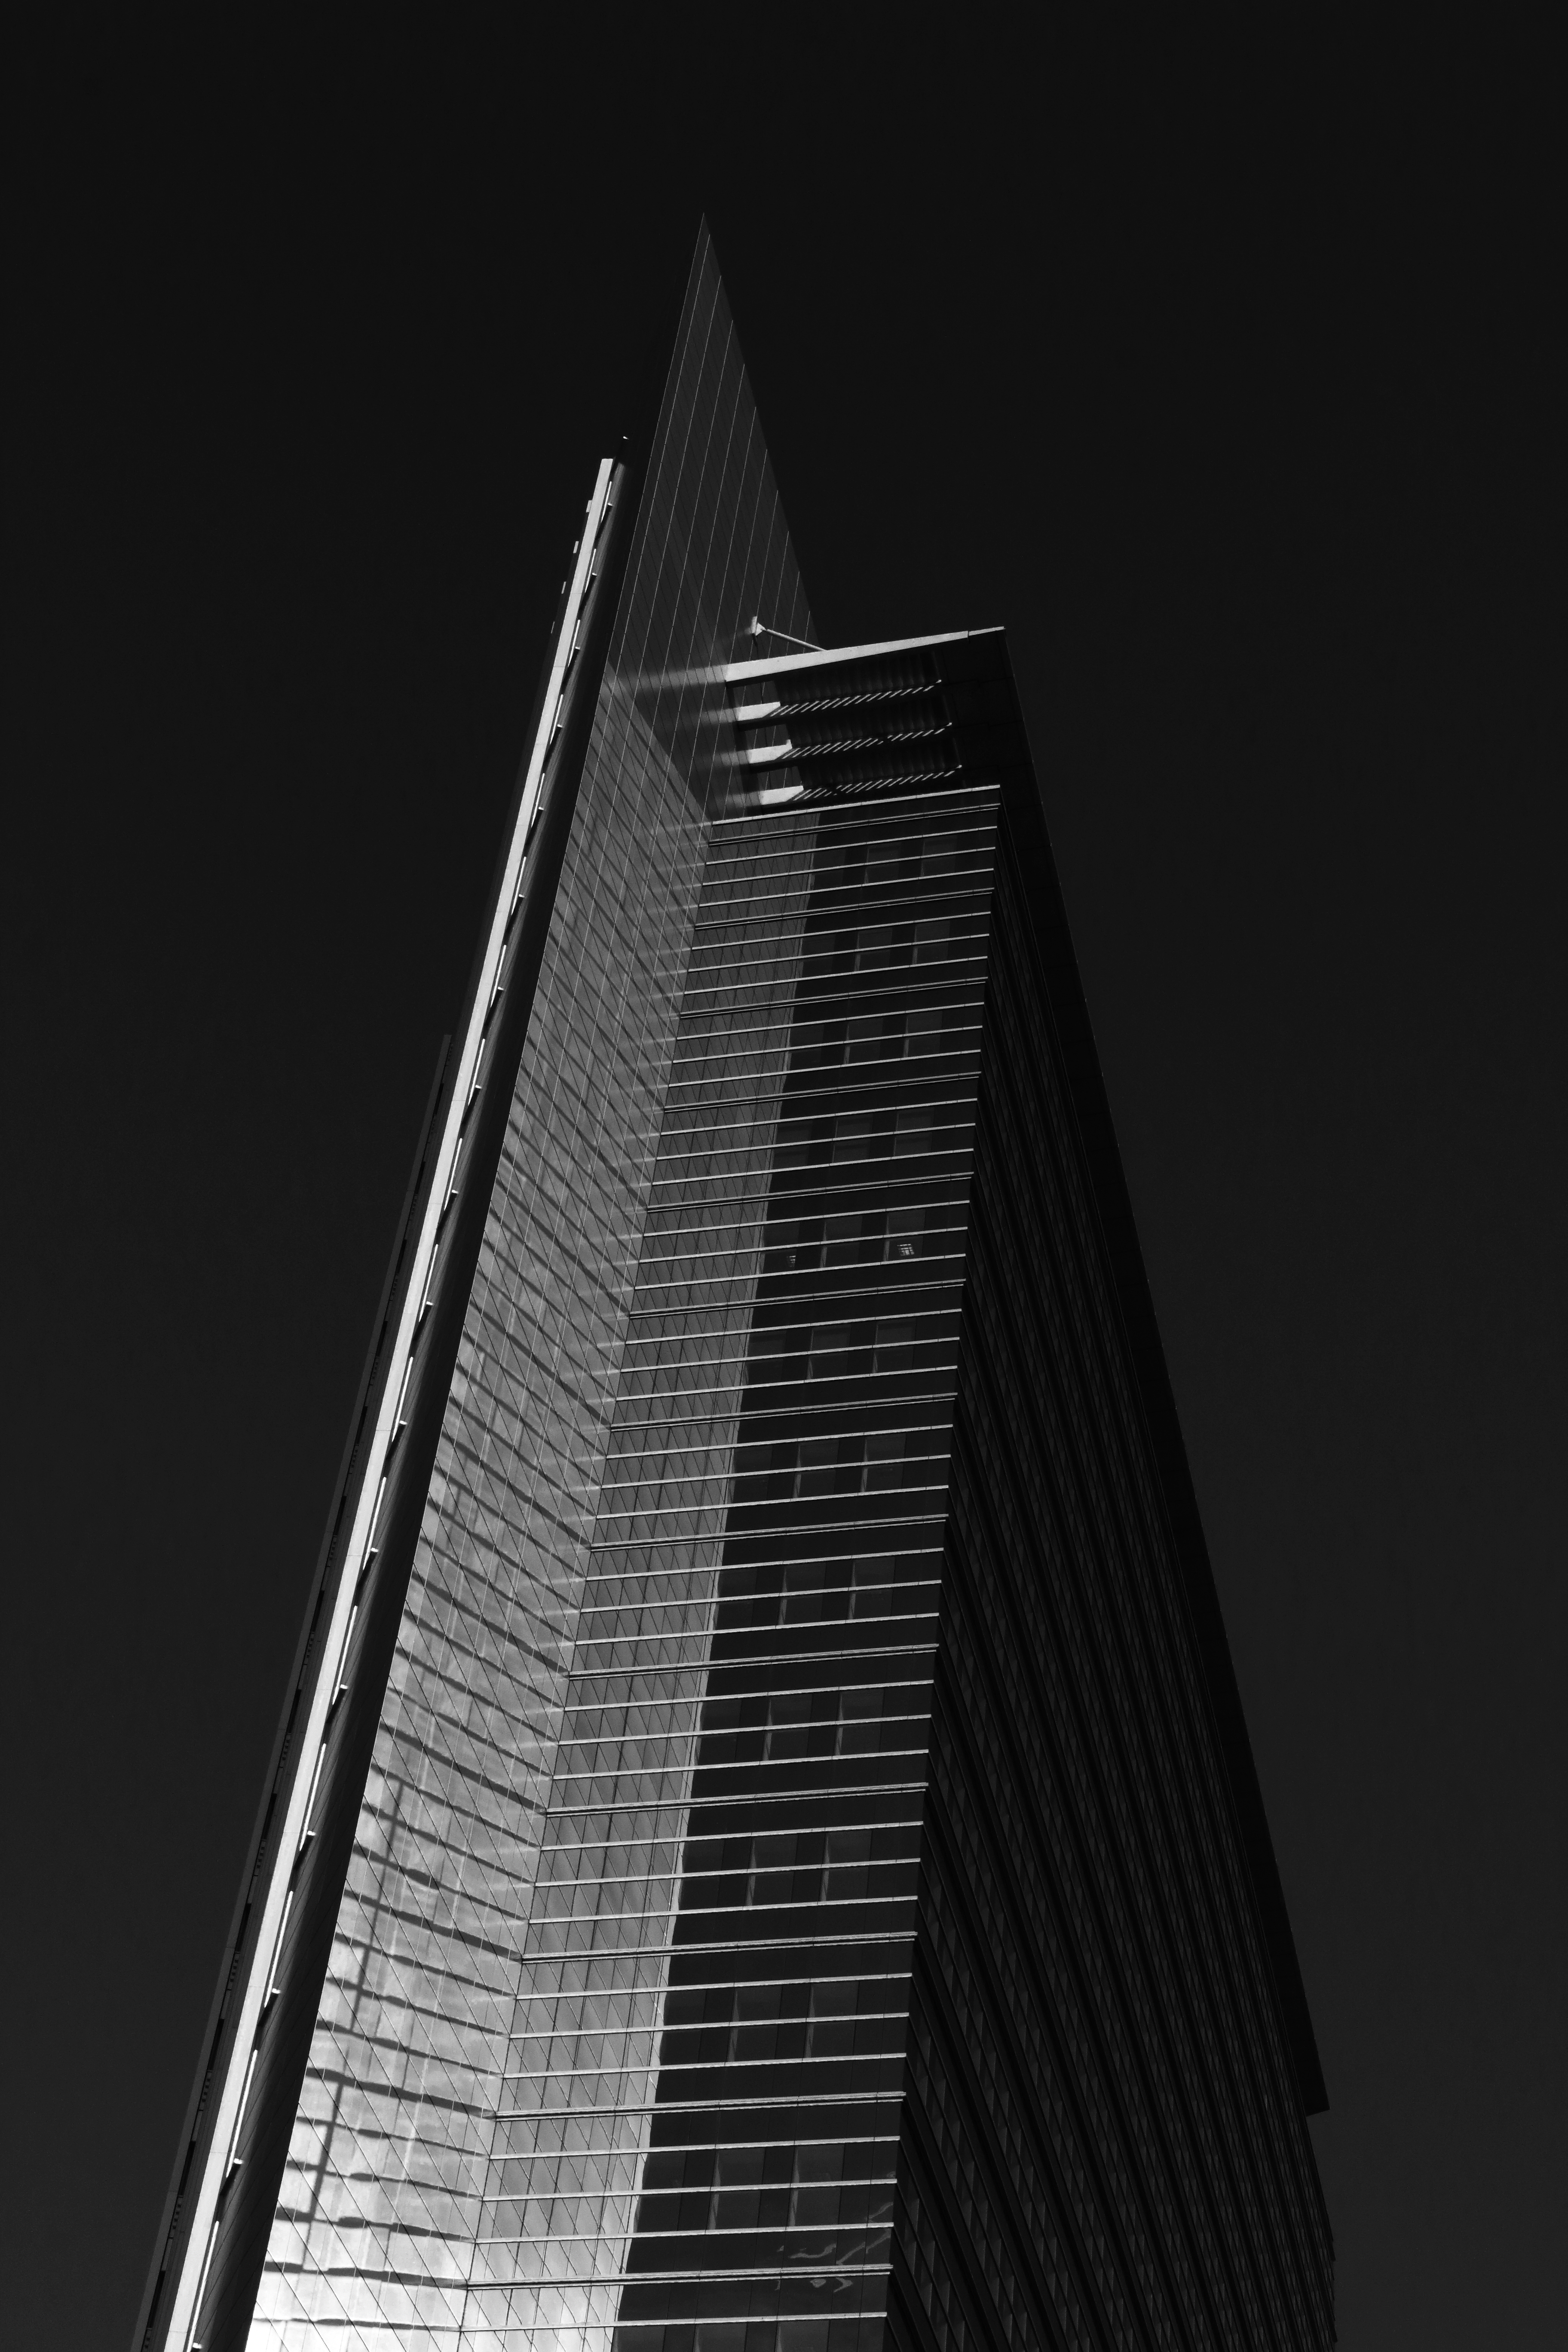
light, black and white, architecture, white, night, skyscraper, line, tower, landmark, facade, darkness, black, monochrome, tower block, bw, blackandwhite, blackwhite, symmetry, germany, alemania, allemagne, sw, schwarzweiss, schwarzweis, shape, frankfurtmain, frankfurtammain, frankfurtam, frankfurtamain, germania, hesse, hassia, hessen, wolkenkratzer, hochhaus, frankfurt, schwarzweissfotografie, schwarzweisfotografie, messe, messegel nde, monochrome photography